Johan Kjeldsen

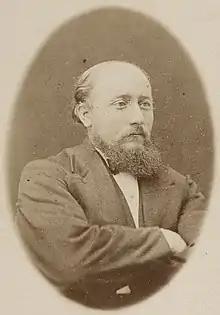
Johan Kjeldsen, ca. 1883

Johan Kiil Kjeldsen (1840 – 1909) was a Norwegian skipper. He took part in many Arctic expeditions and is credited with the discovery of Kvitøya.